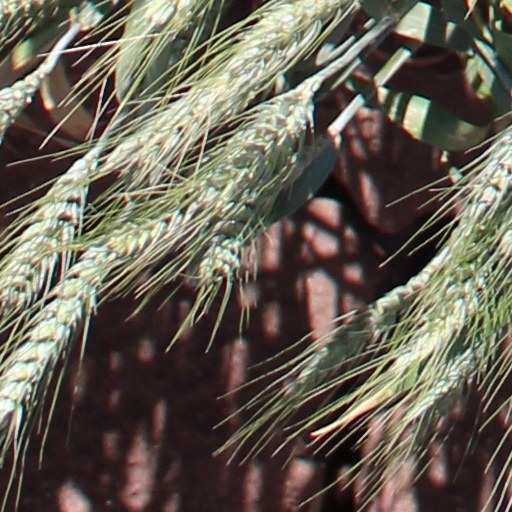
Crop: wheat